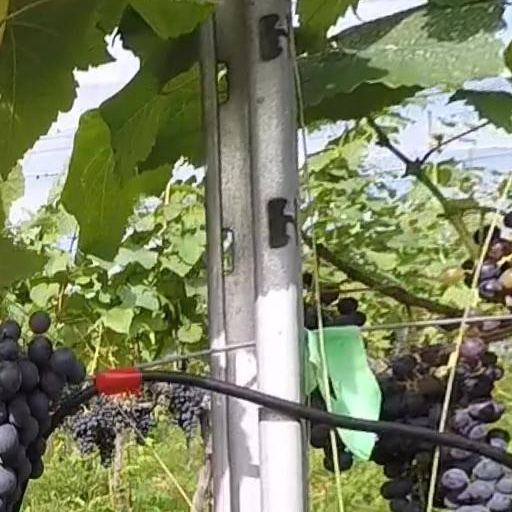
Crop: grape